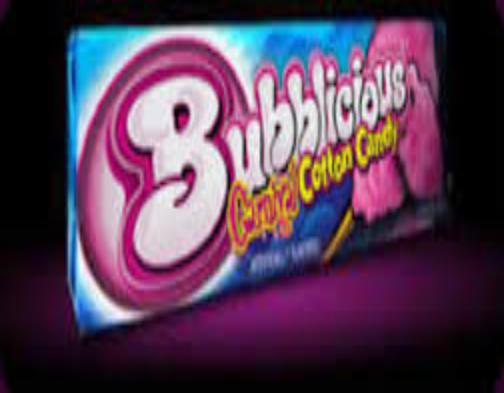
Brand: Bubblicious
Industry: Food